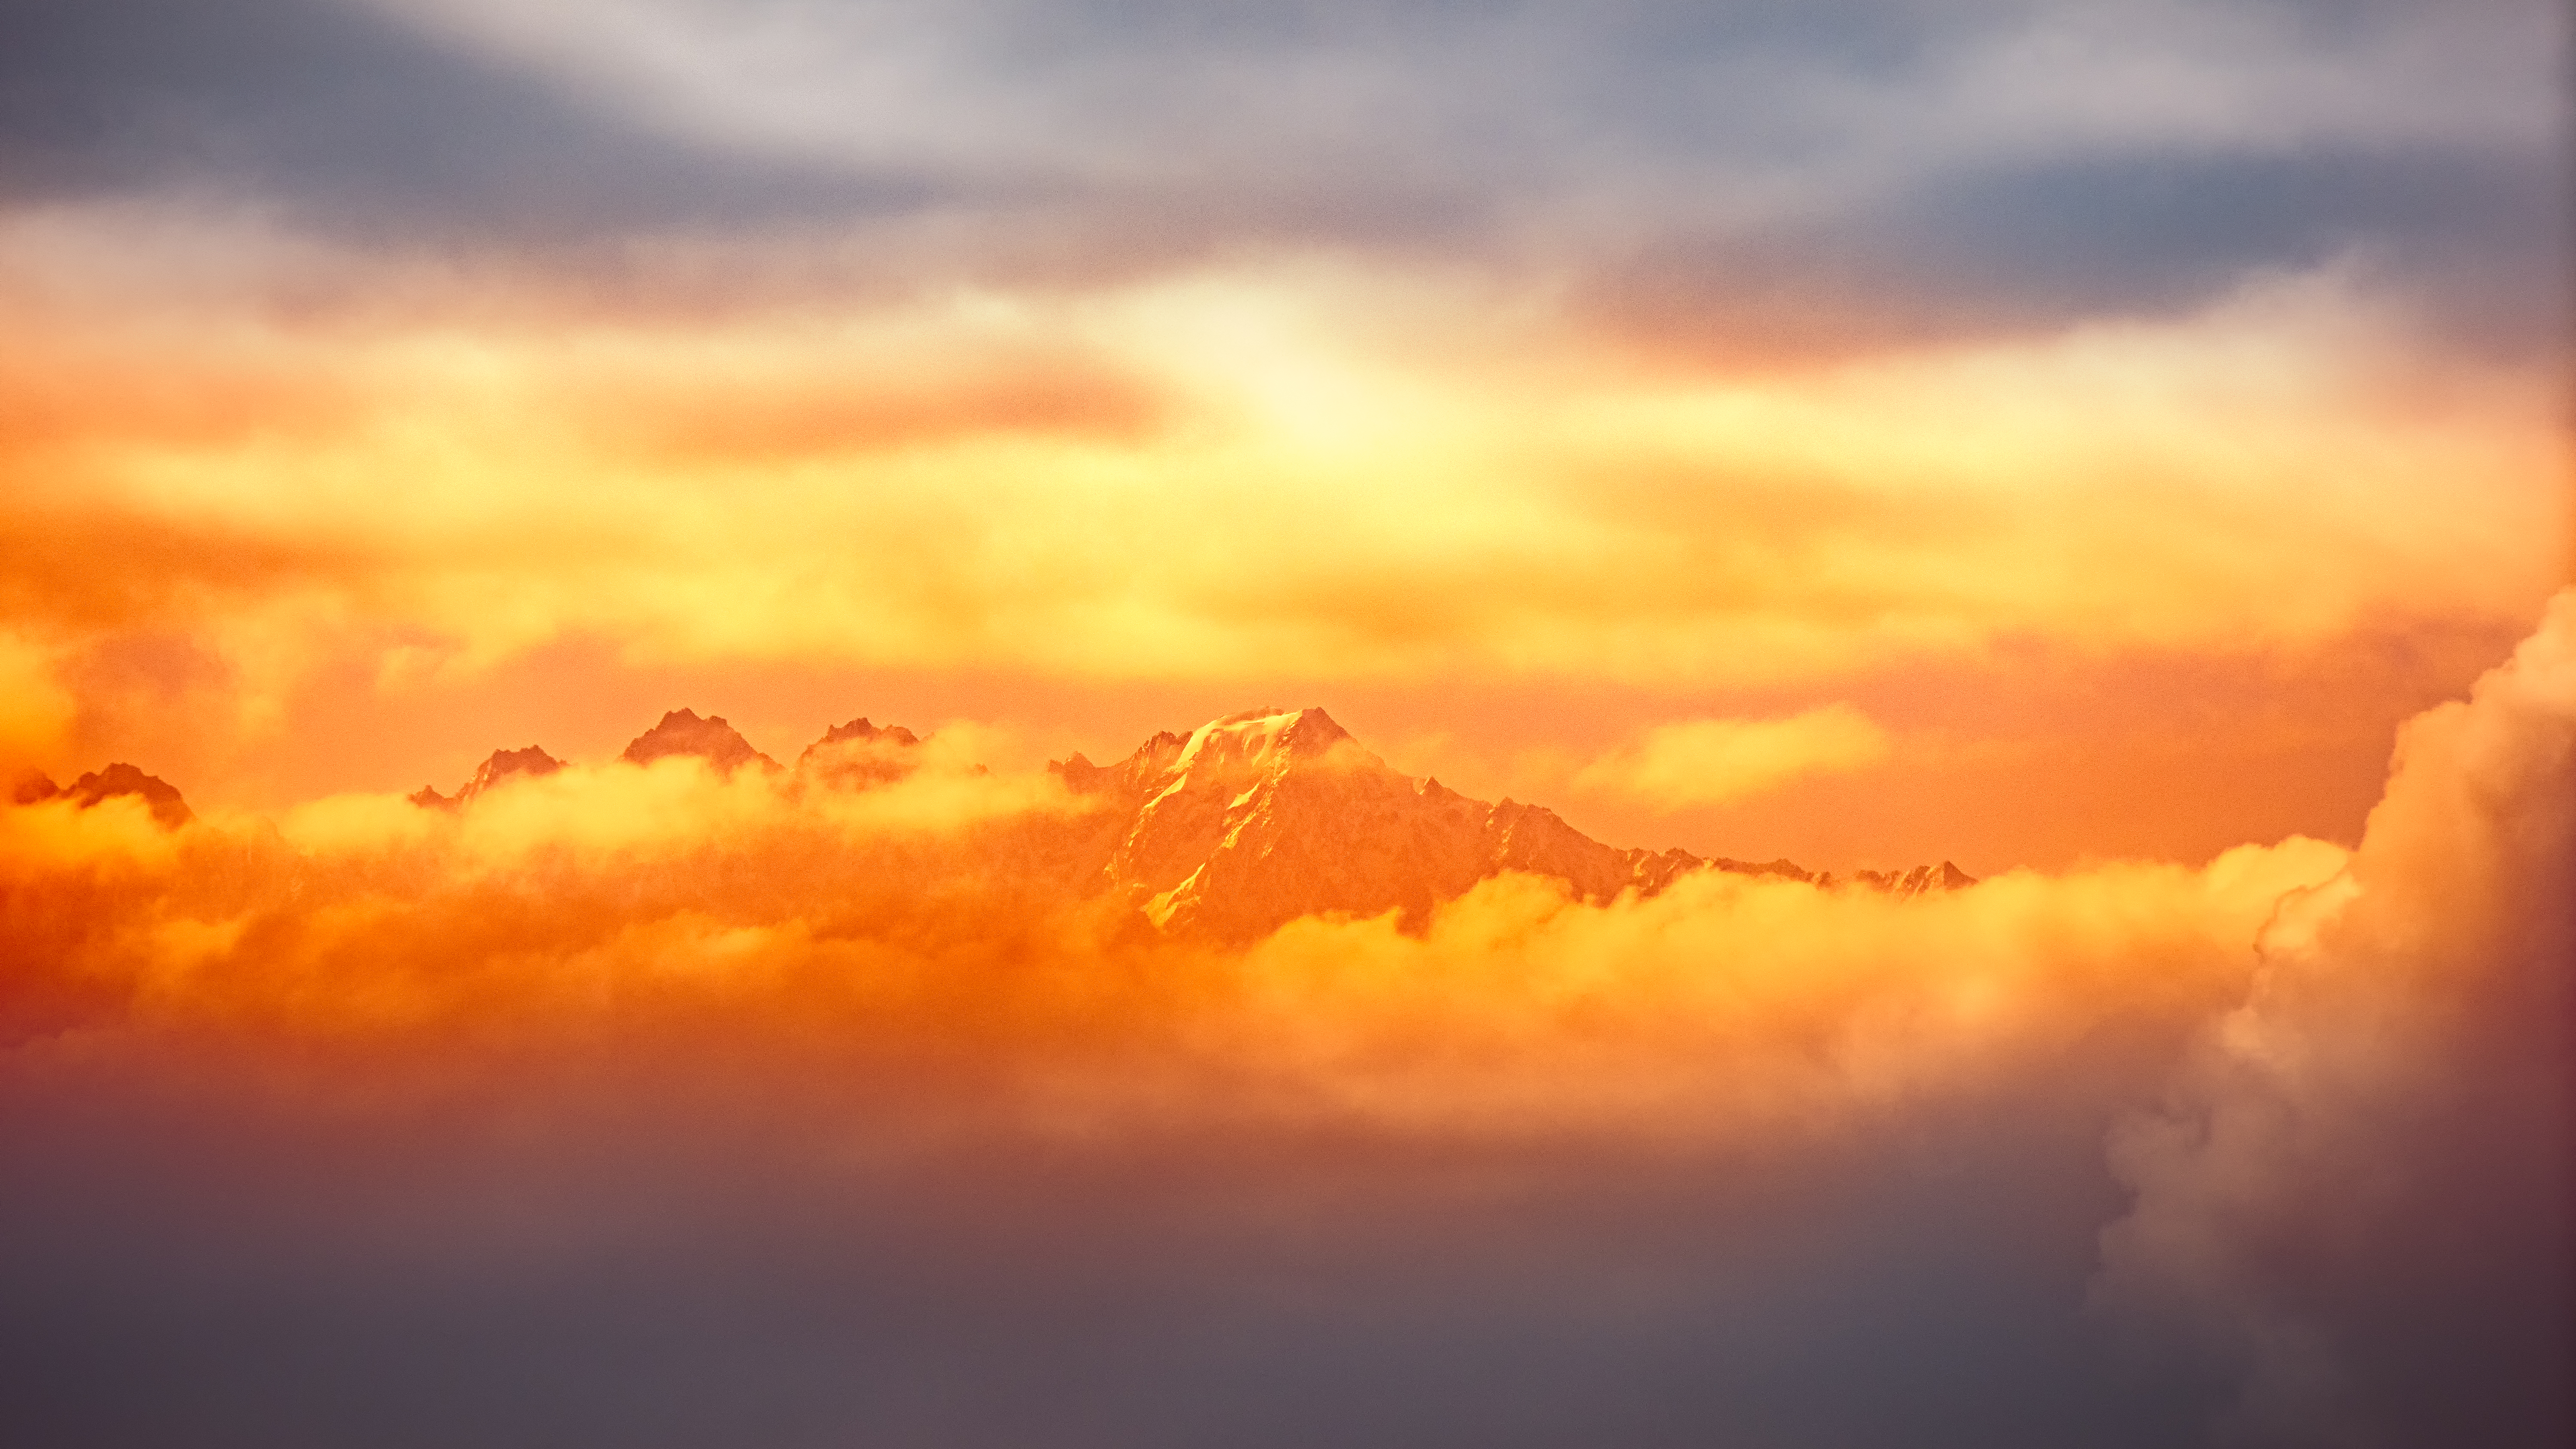
sun, cloud, sky, atmosphere, afterglow, orange, amber, natural landscape, red sky at morning, cumulus, atmospheric phenomenon, dusk, sunset, sunrise, landscape, heat, horizon, dawn, meteorological phenomenon, art, wing, evening, event, celestial event, ocean, astronomical object, city, hill, wildlife, peach, sound, sea, wave